Sthathicon

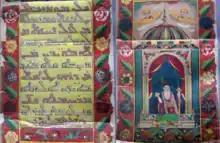
The "sthathicon" of Kadavil Paulose Mar Athanasius, 1877

A sthathicon (also transliterated sthathikon) or susthathikon is an ecclesial document of official authorization and agreement, typically certifying the consecration of bishops in Syriac Christianity.